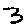
Label: 3